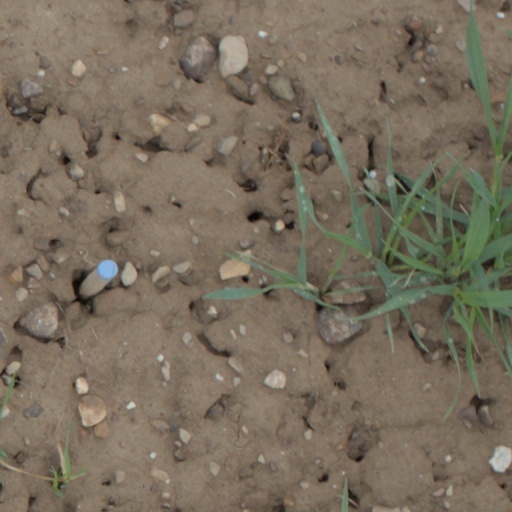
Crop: wheat